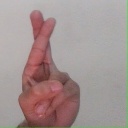
अक्षर: र